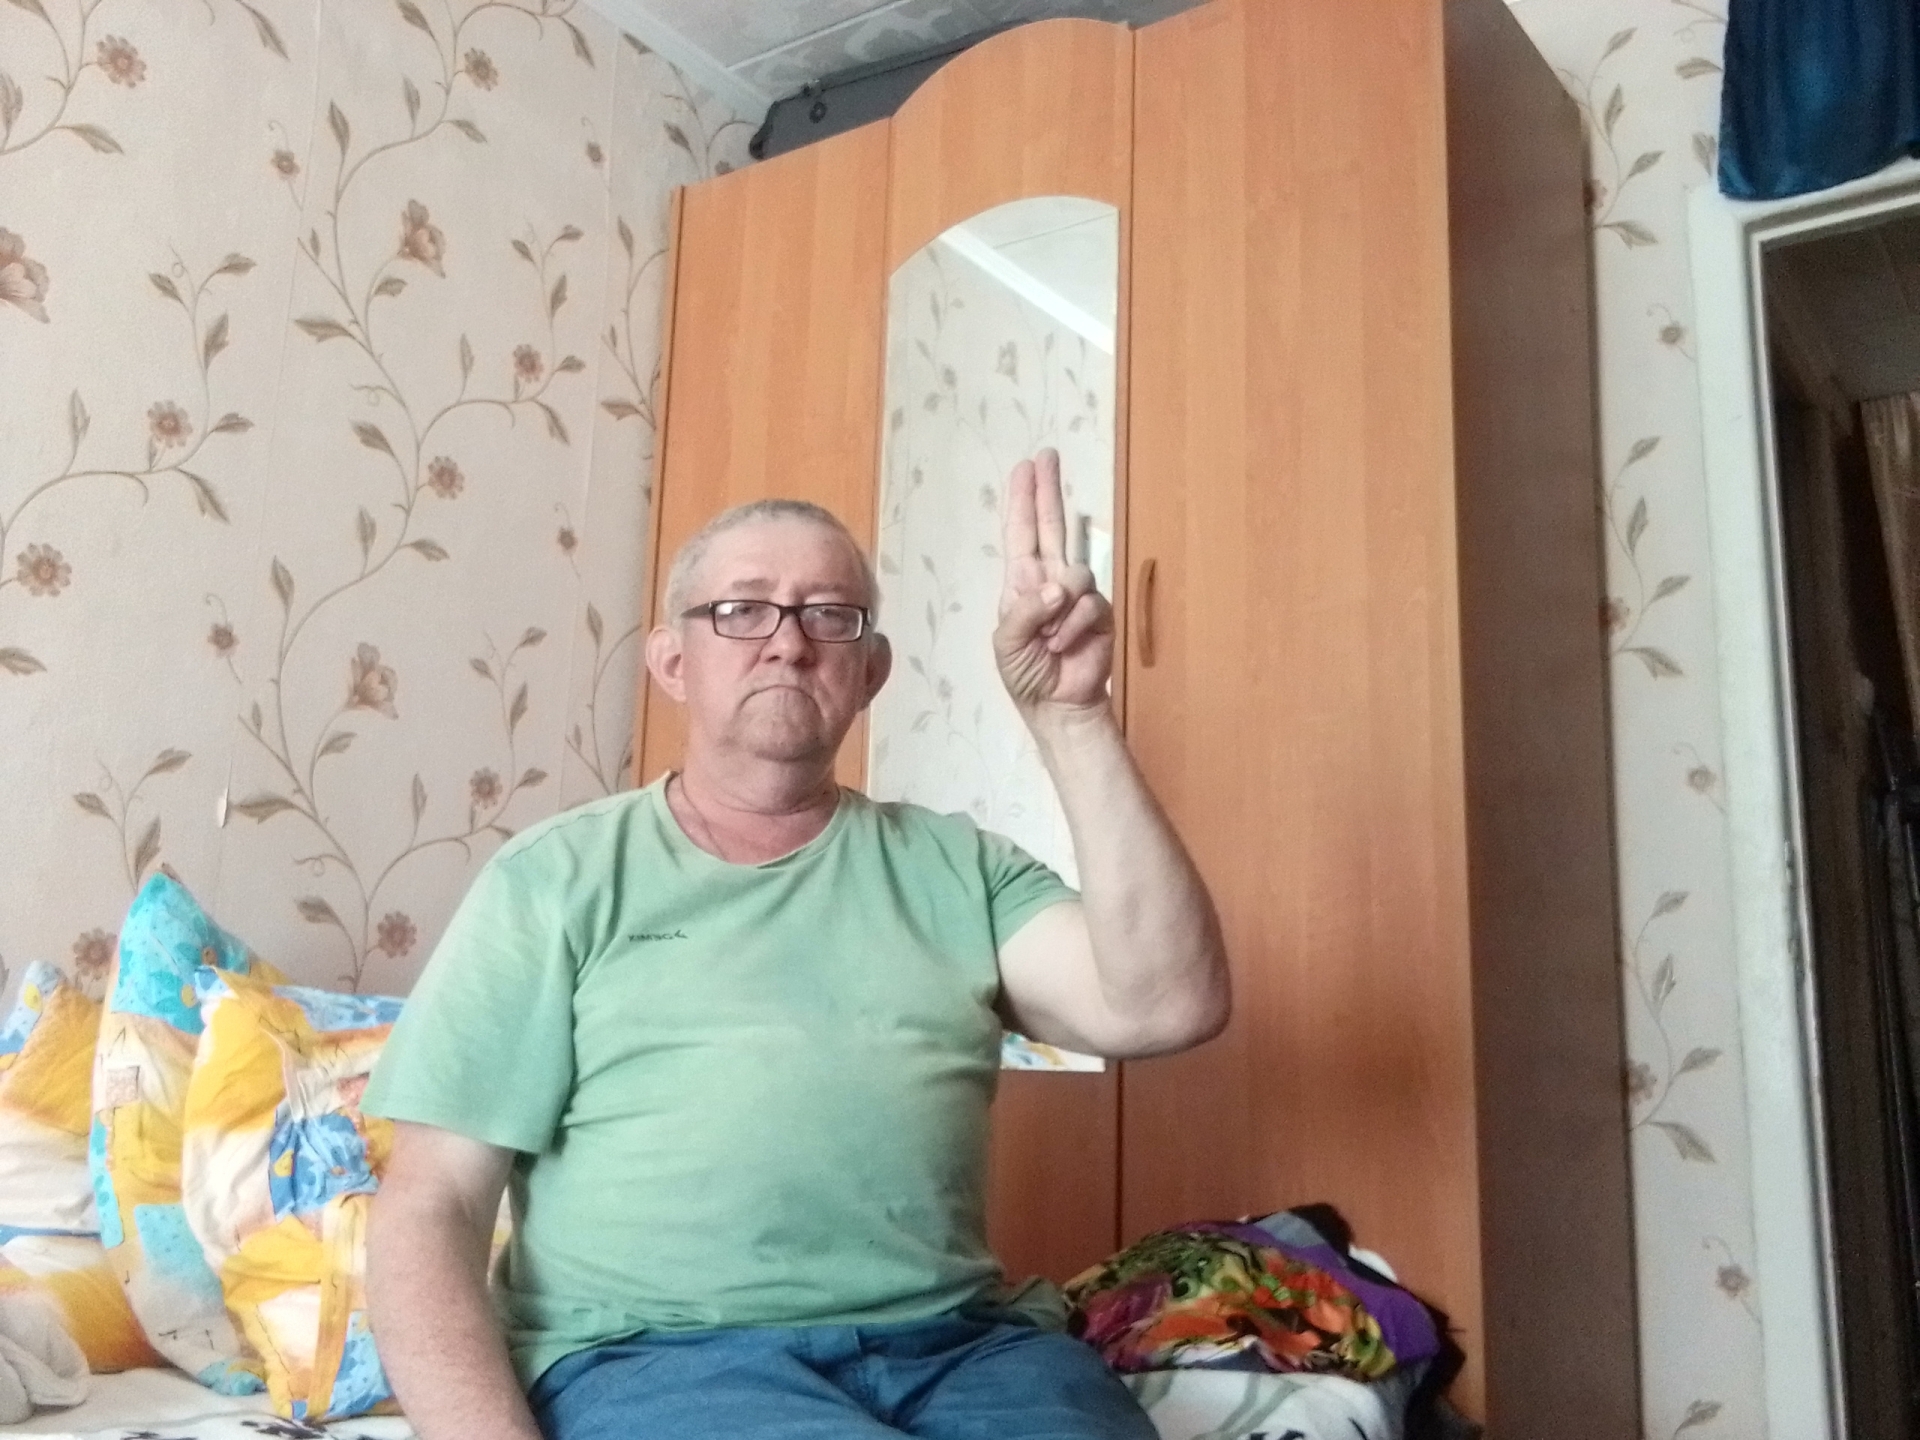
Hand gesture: two_up